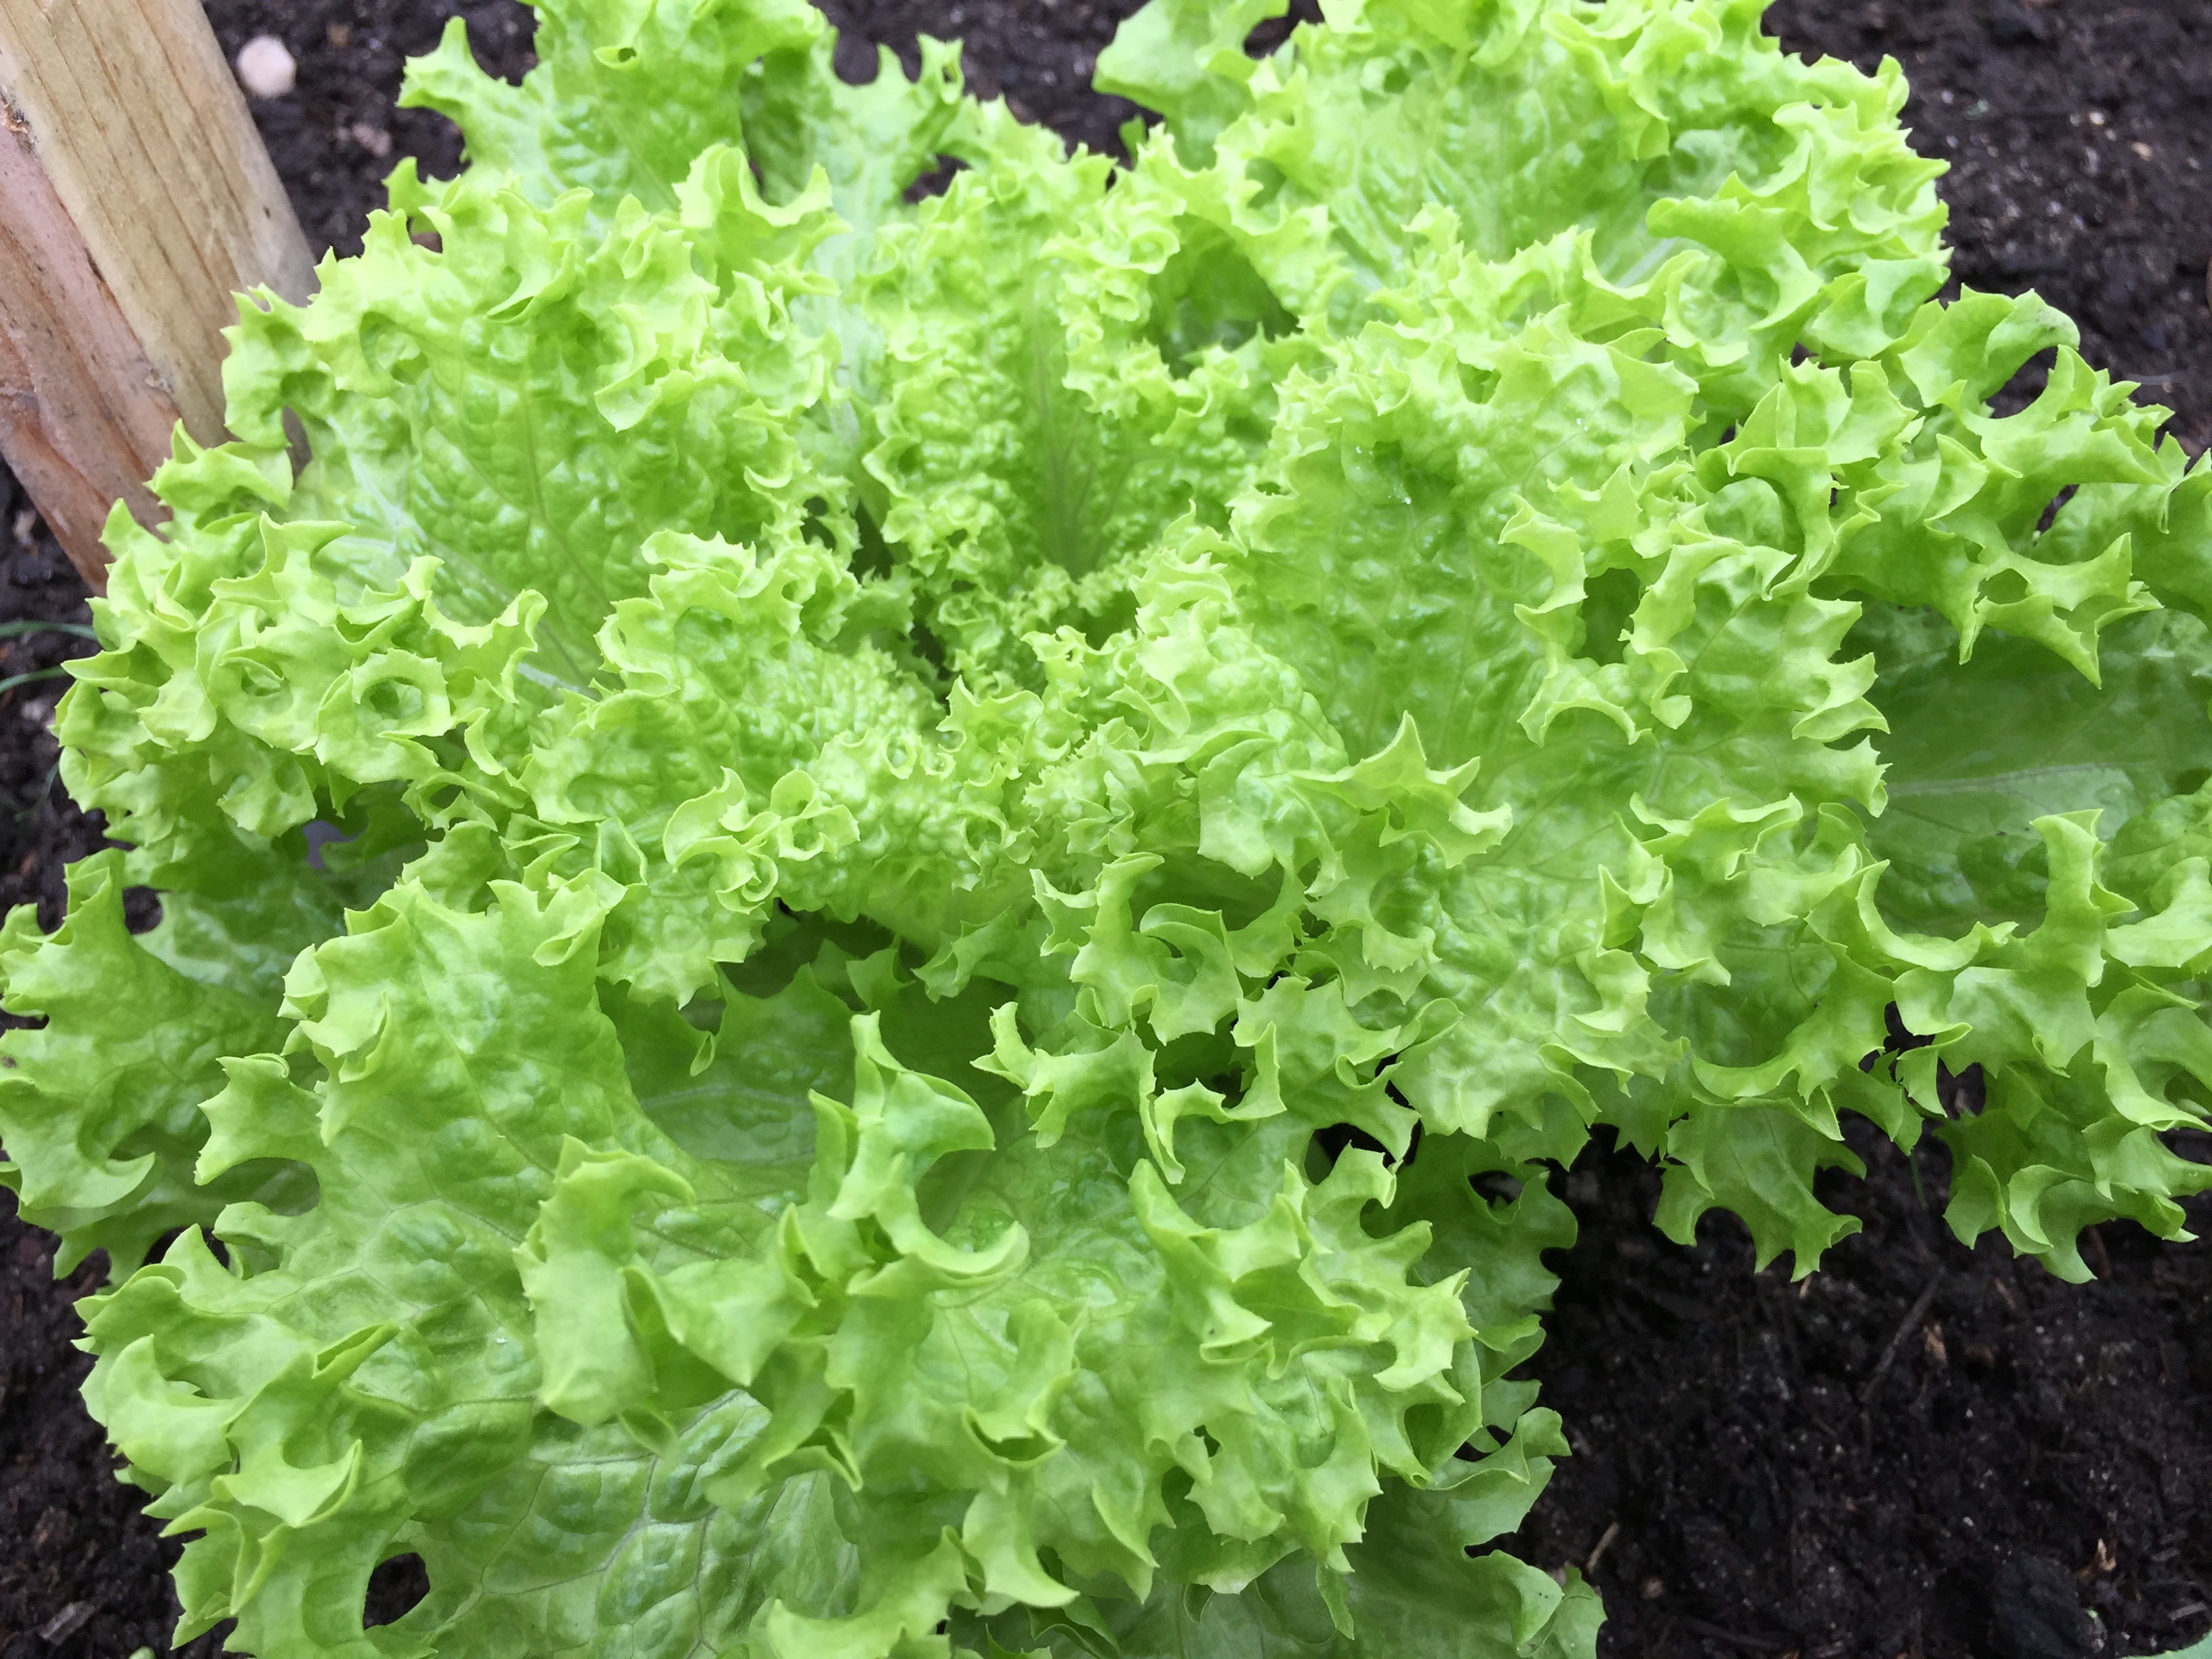
food, salad, produce, vegetable, healthy, eat, lettuce, vegetables, frisch, brassica, endives, endive yellow, annual plant, brassica rapa, leaf vegetable, rapini